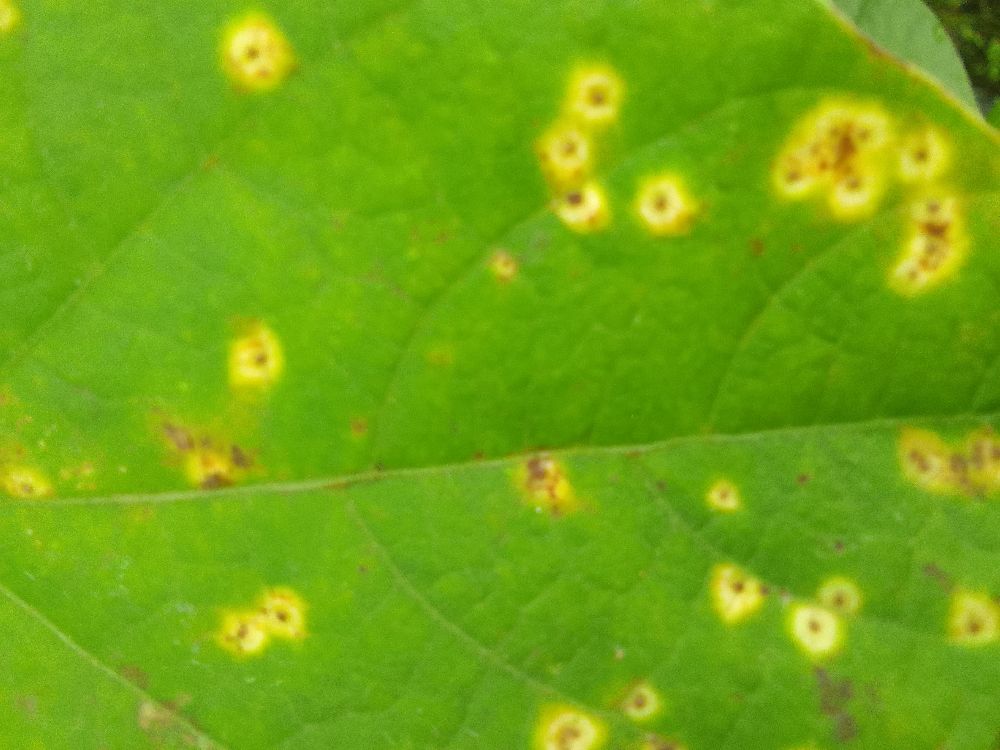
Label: rust